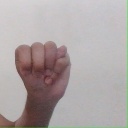
अक्षर: म